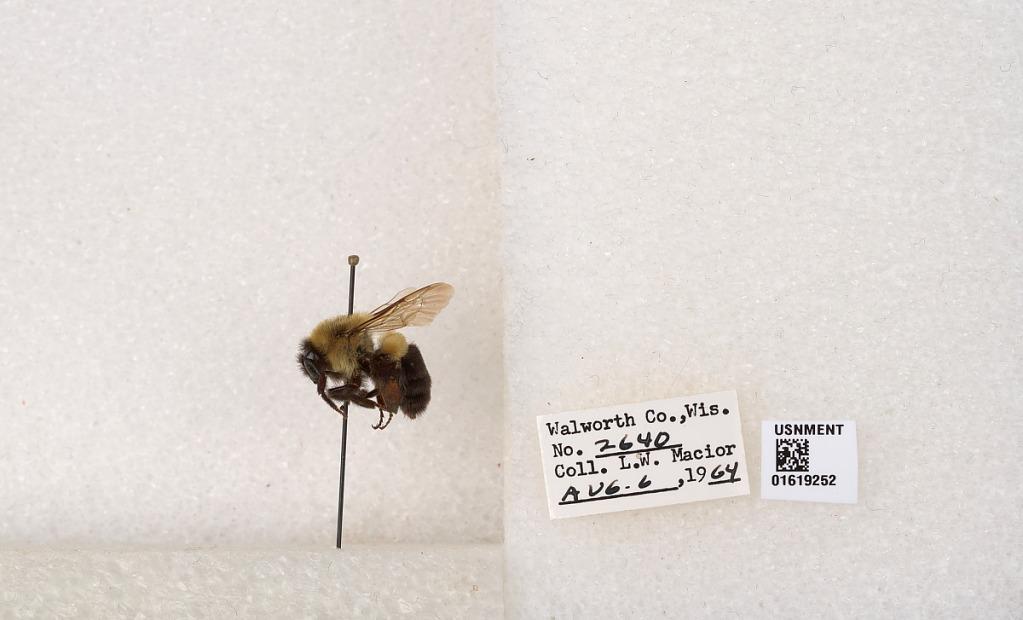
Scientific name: Bombus impatiens Cresson
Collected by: L. Macior
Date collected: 1964-8-6
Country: United States
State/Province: Wisconsin
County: Walworth
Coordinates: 42.6685, -88.5419